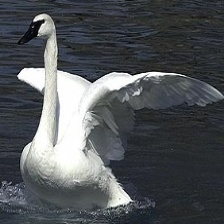
Species: TRUMPTER SWAN
Scientific name: CYGNUS BUCCINATOR
ImageNet parent category: black_swan